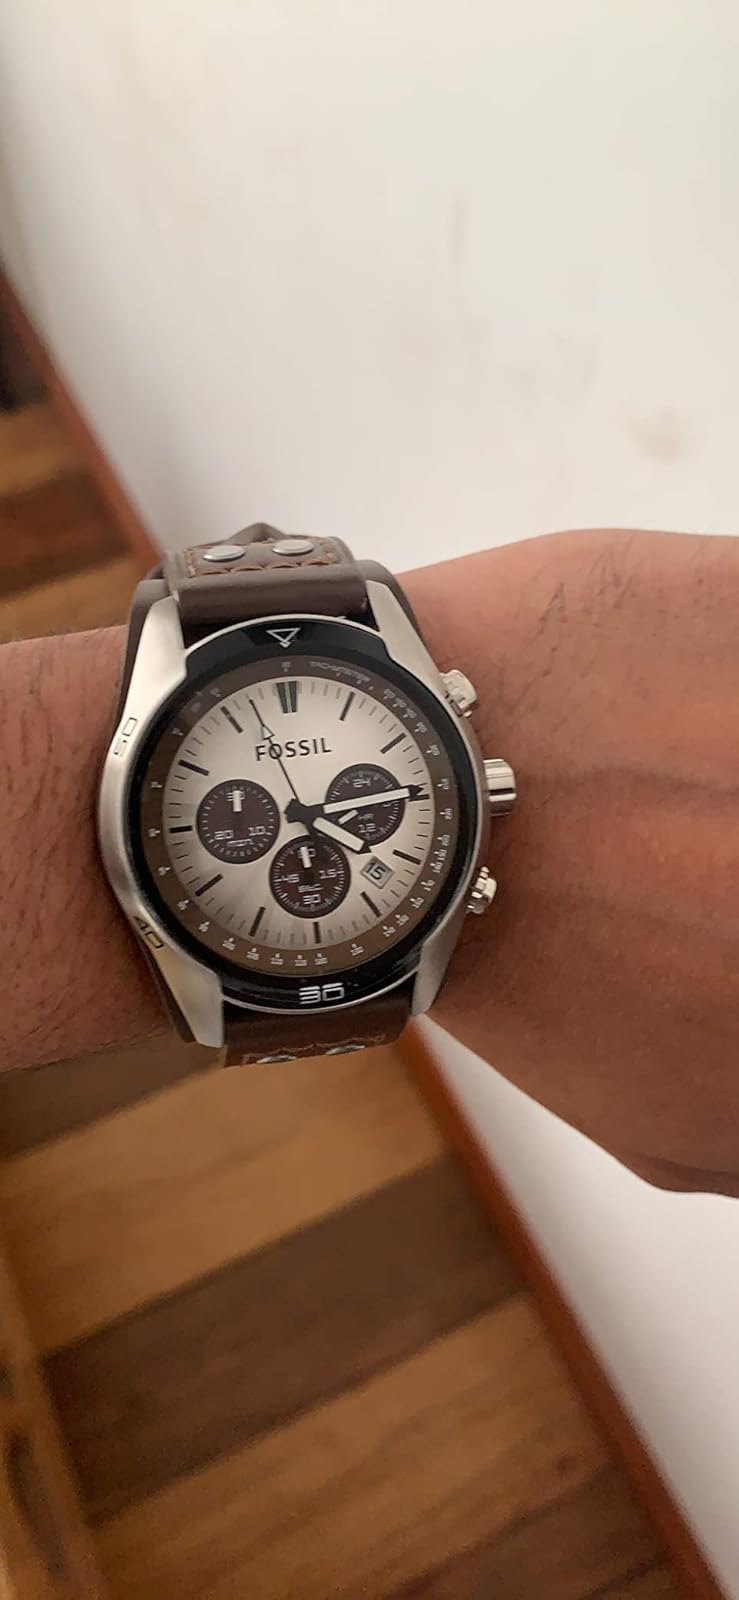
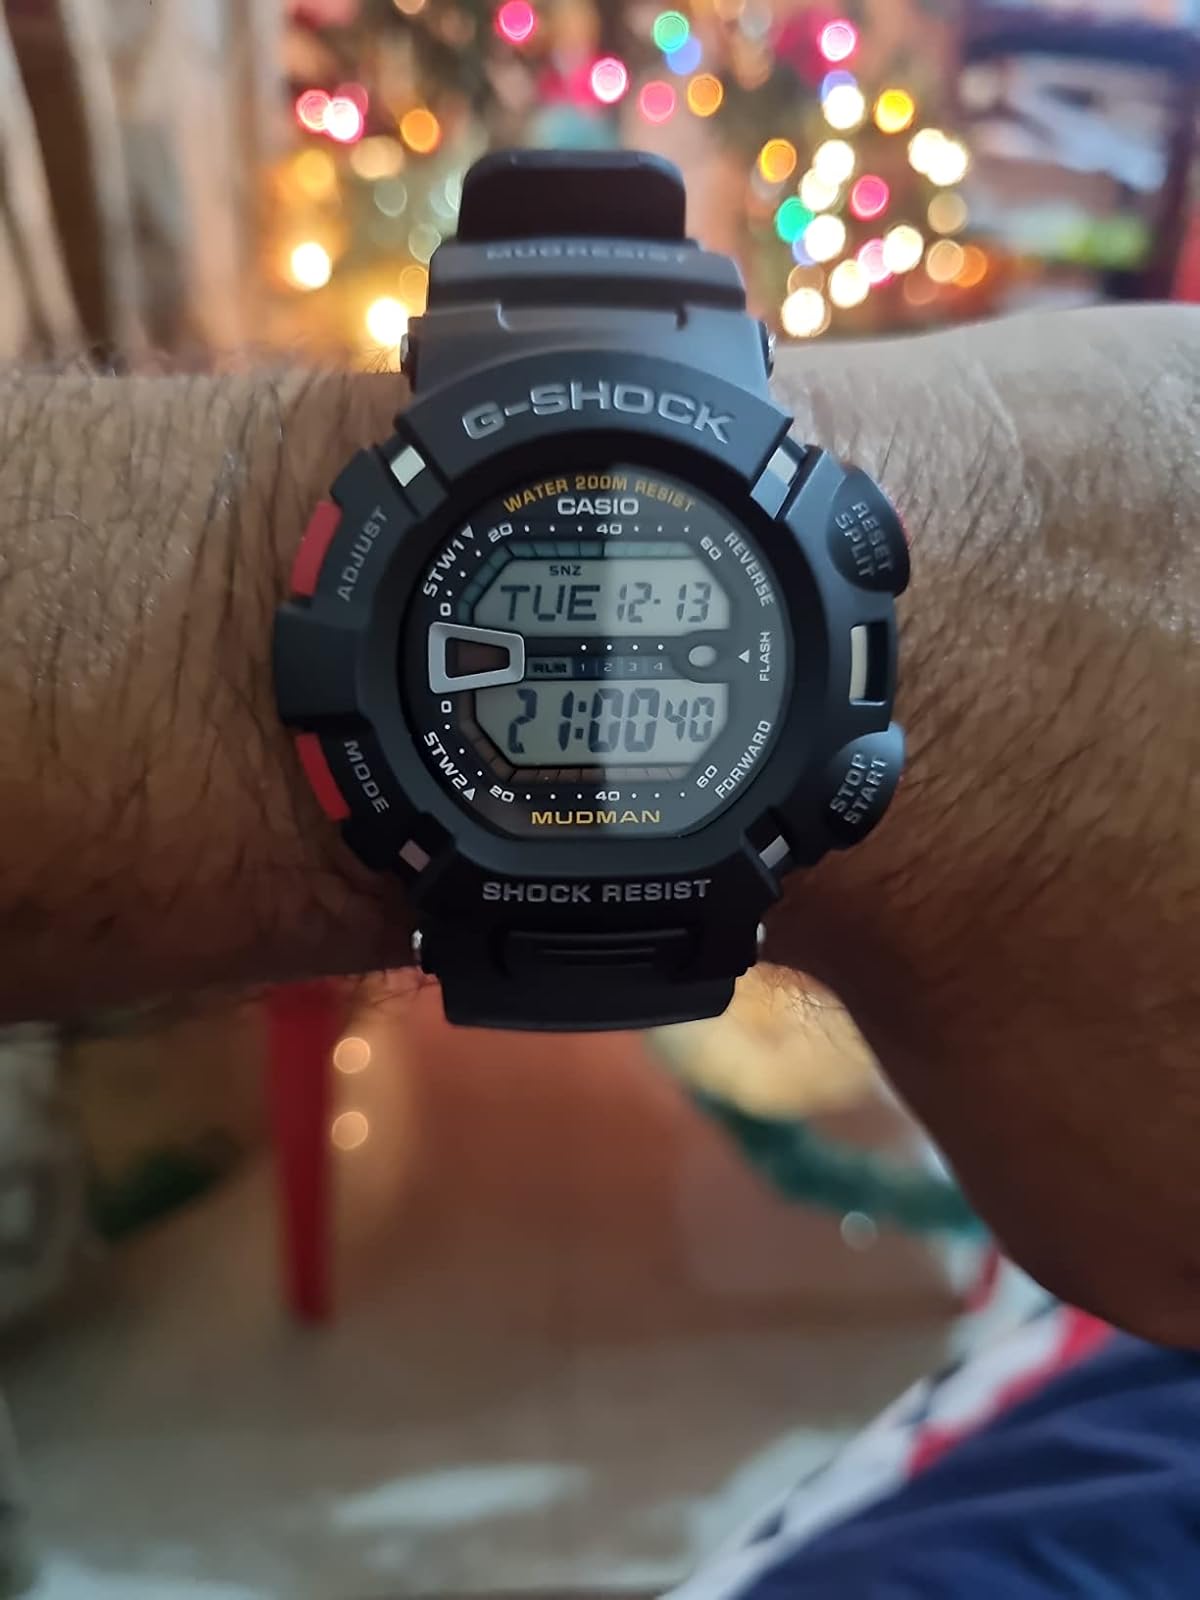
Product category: accessories_watch
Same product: no